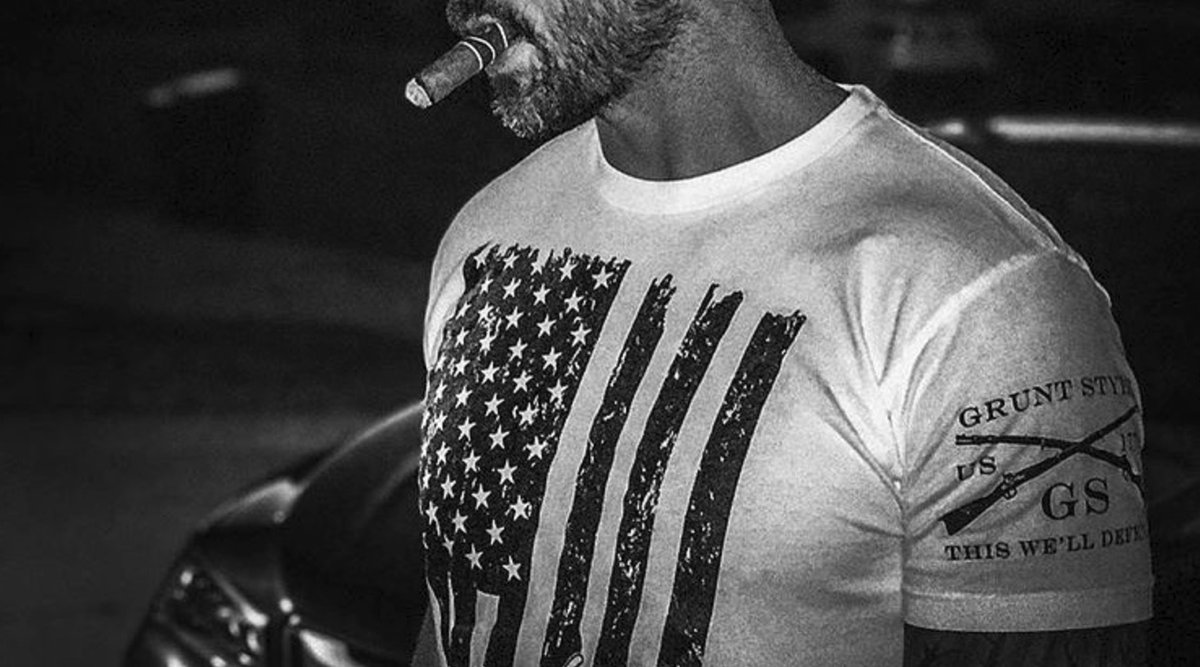
Gender: men